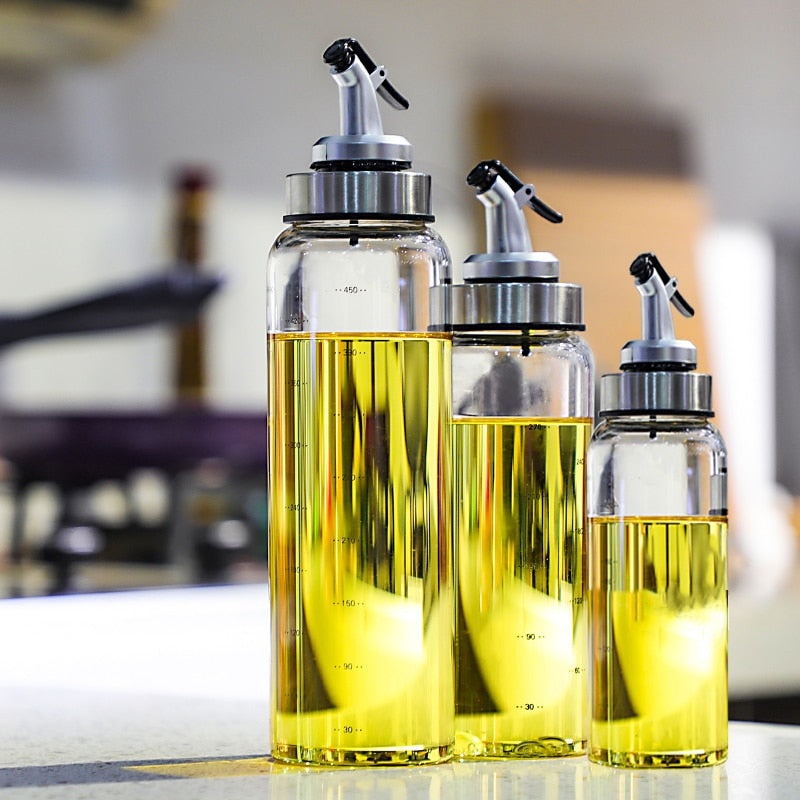
Cooking Seasoning Bottle Dispenser
Upgrade your kitchen with the Cooking Seasoning Bottle Dispenser – the ultimate culinary essential. This smart dispenser revolutionizes your cooking experience, providing the ideal amount of seasoning at your fingertips with a simple press of a button. Enjoy precise control over your seasoning, adjusting it effortlessly to suit various dishes and recipes. Say goodbye to guesswork and messy seasoning spills. Embrace convenience and precision in your culinary adventures with this must-have kitchen gadget. Elevate your cooking game and add a touch of efficiency to every meal preparation with the Cooking Seasoning Bottle Dispenser.
Brand: TMD Essentials
Category: Home & Garden > Kitchen & Dining > Kitchen Tools & Utensils > Oil & Vinegar Dispensers > Vinegar Dispensers